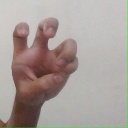
अक्षर: छ